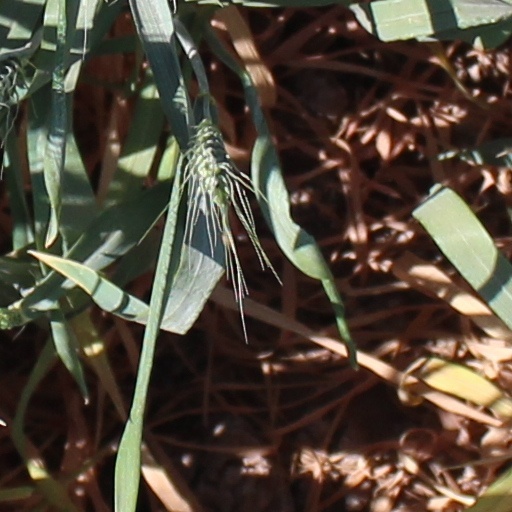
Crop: wheat